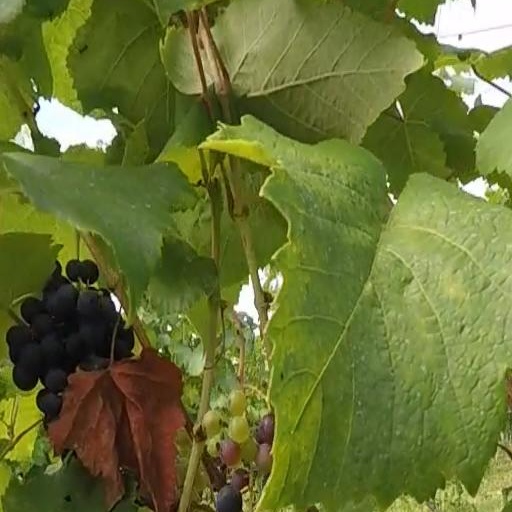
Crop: grape